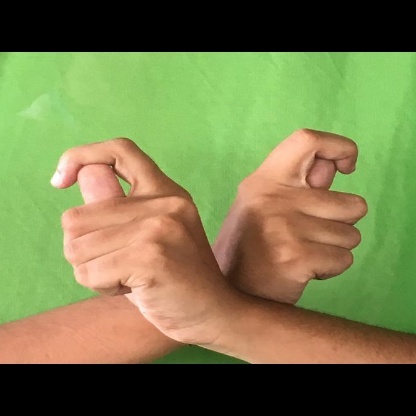
Mudra: Berunda